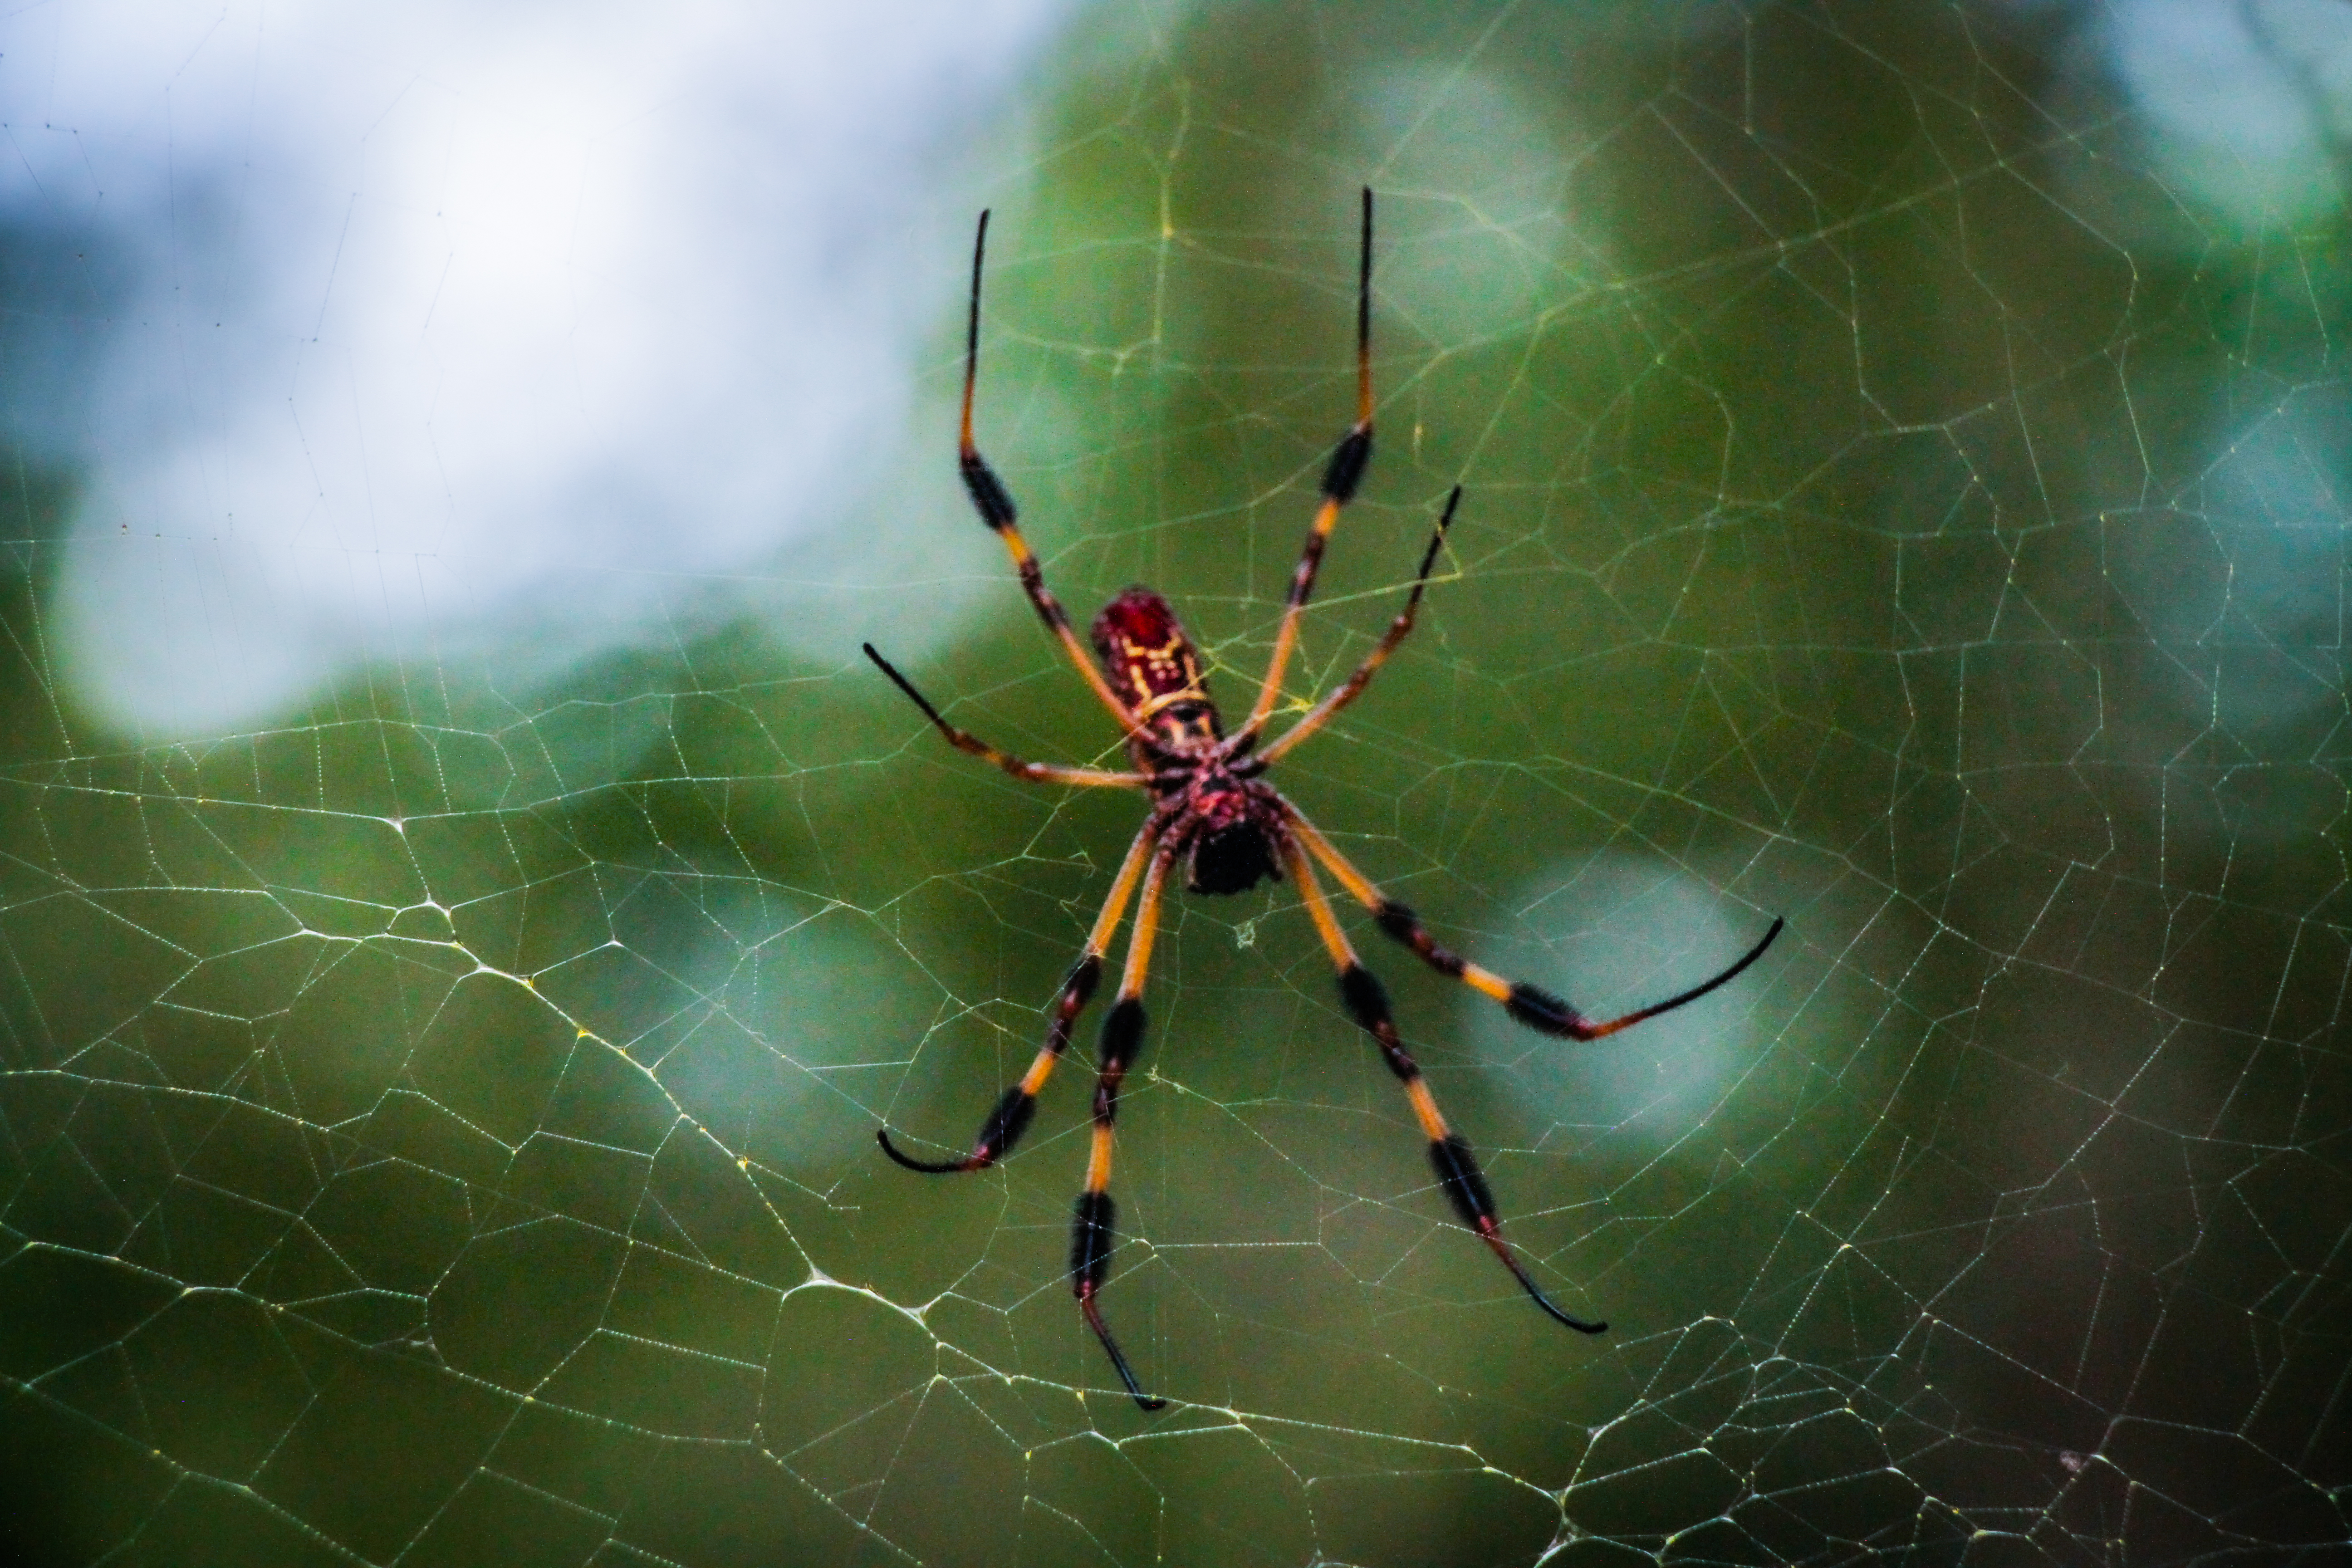
spider, web, arachnid, spiderweb, spider web, green, wildlife, natural environment, organism, invertebrate, macro photography, insect, close up, orb weaver spider, stock photography, arthropod, photography, pest, plant, araneus, argiope, forest, tangle web spider